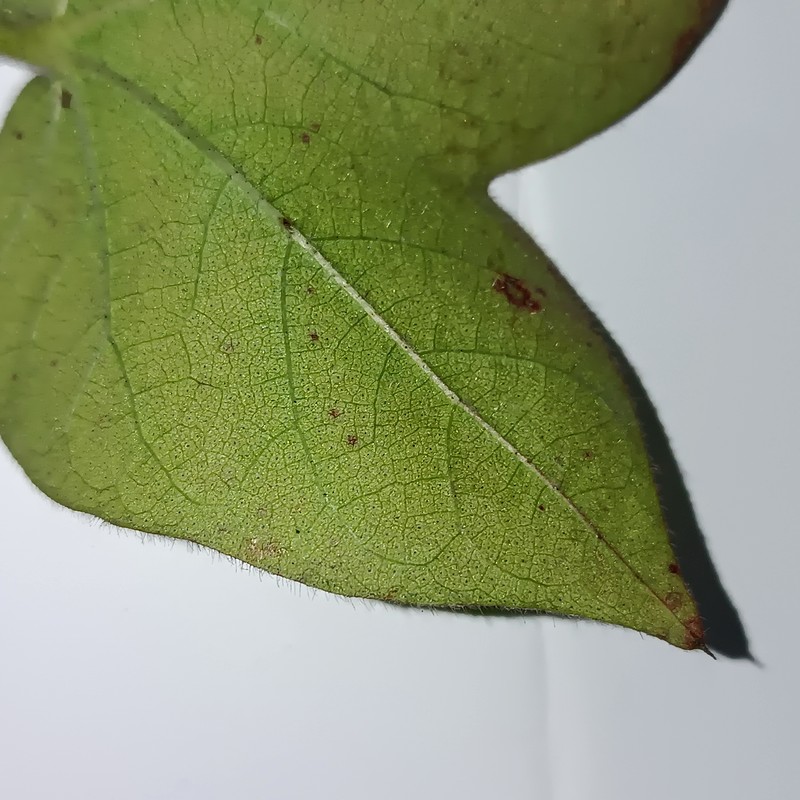
Label: Leaf Redding